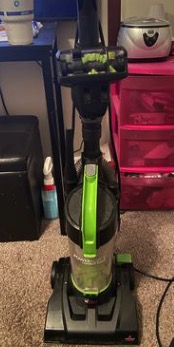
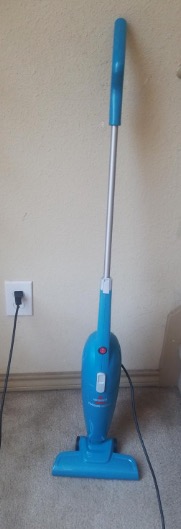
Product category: items_vacuum
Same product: no